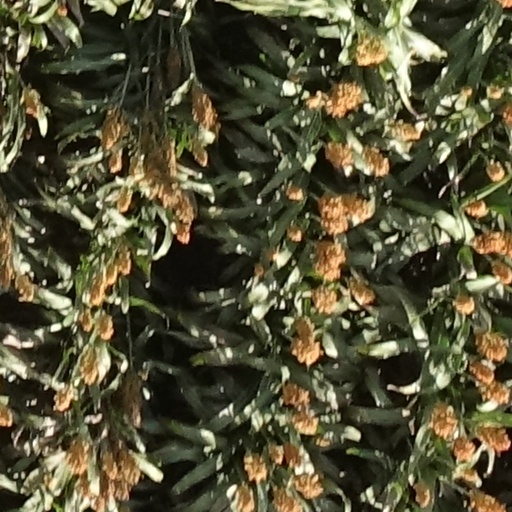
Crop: sorghum